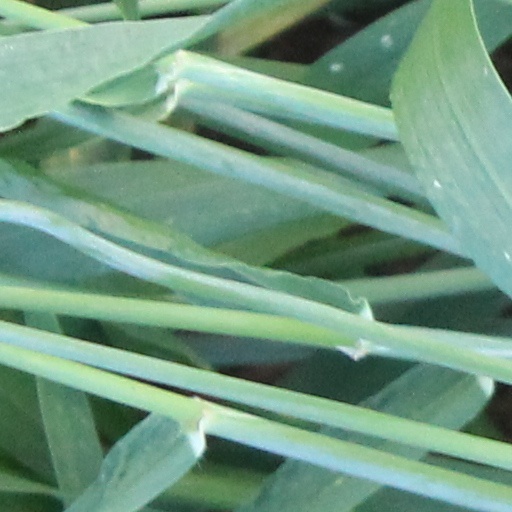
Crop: wheat